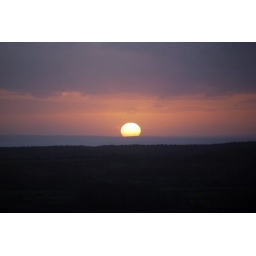
From the Top of a BIG hill Sunrise near Corfe castle